Church's Ministry Among Jewish People

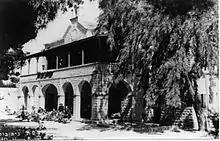
Beit Bussel. Safed. Built by the London Society in 1904 as a Mission Hospital, later purchased by the JNF and used as Yiftach Brigade headquarters during the 1948 war.

In response to changing attitudes towards outreach and the Jewish people, the society has changed its name several times over the years, first to Church Missions to Jews, then The Church's Mission to the Jews, followed by The Church's Ministry Among the Jews, and finally to the current name of The Church's Ministry Among Jewish People, which was adopted in 1995. It operates under the governance of the Vincent Society.